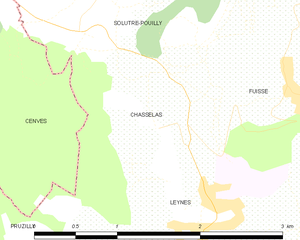
Carte des communes françaises